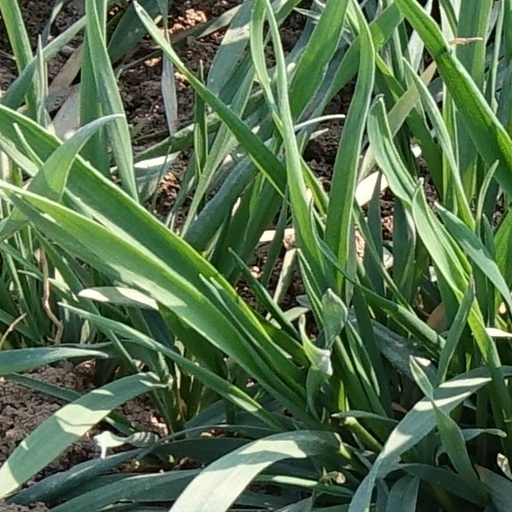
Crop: wheat